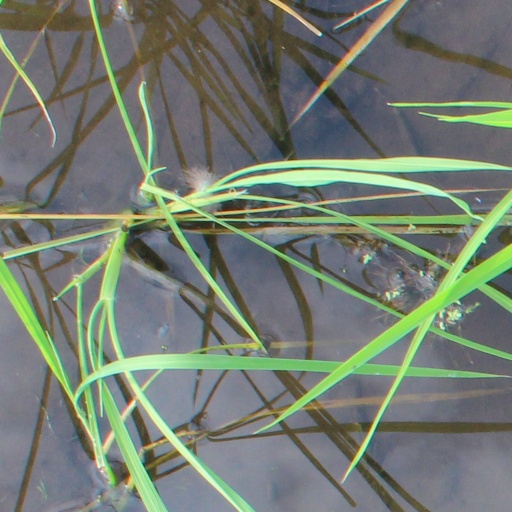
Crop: rice